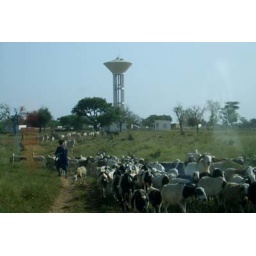
Goats with water tower in background.